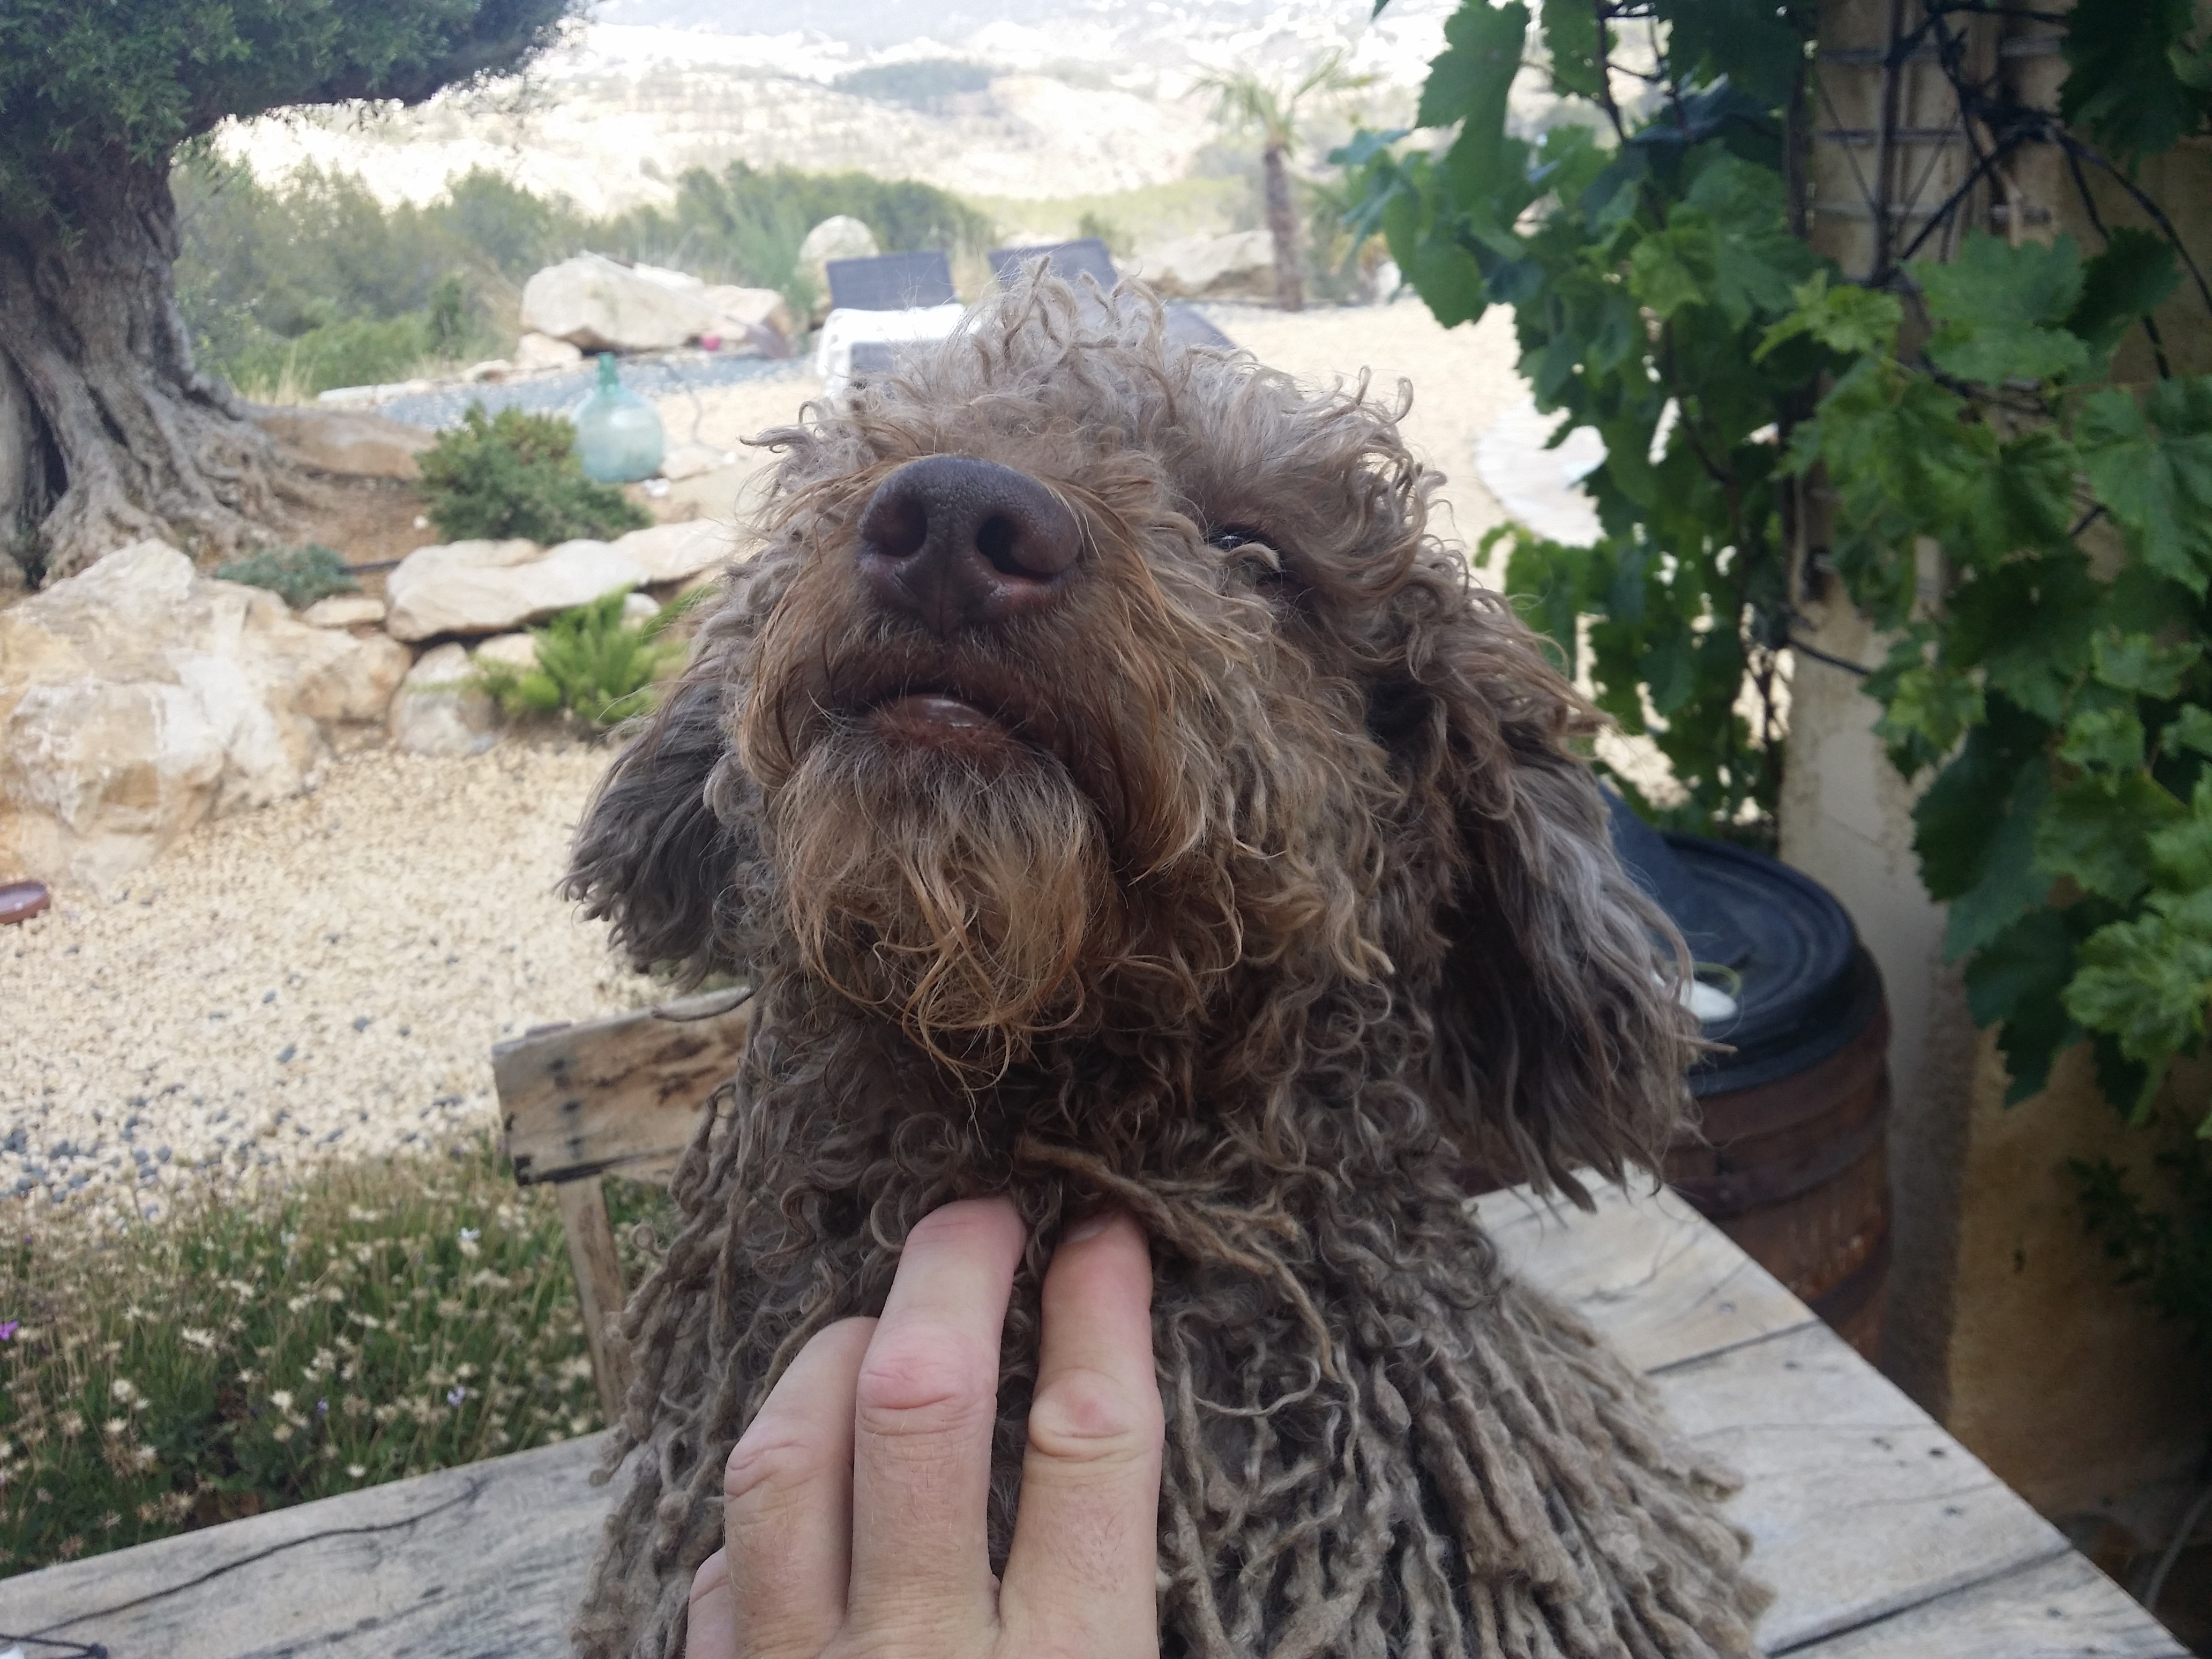
dog, mammal, vertebrate, dog like mammal, dog crossbreeds, lagotto romagnolo, pumi, bouvier des flandres, bergamasco shepherd